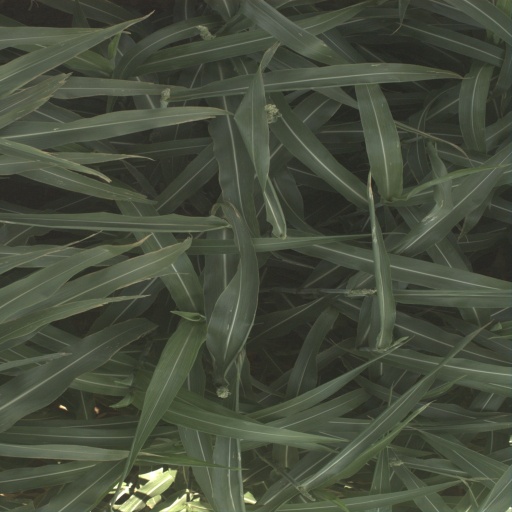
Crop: sorghum